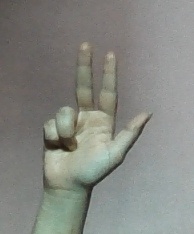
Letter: al